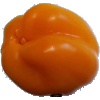
Label: Pepper Yellow 1